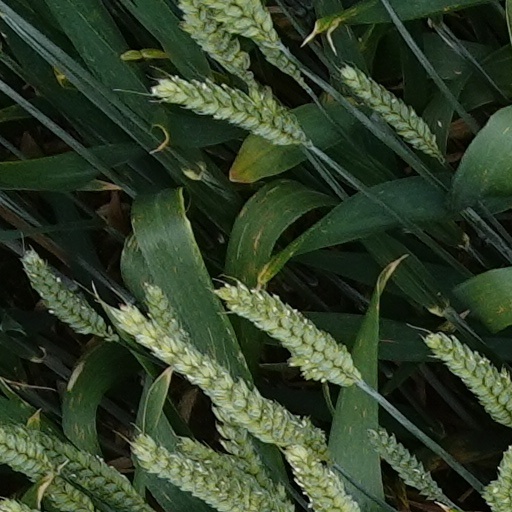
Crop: wheat